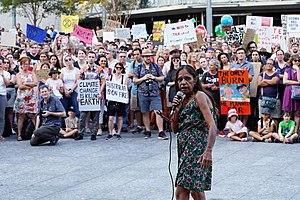
La saison 2019-2020 des feux de brousse en Australie a débuté en juin touchant surtout la Nouvelle-Galles du Sud et dans l'est et le nord-est de l'État de Victoria, avant de sortir des forêts fin décembre, justifiant plusieurs « états d’urgence » déclarés dans ces deux États, développant les plus importants incendies de végétation de l'histoire de l'Australie, principalement dans le sud-est du continent.